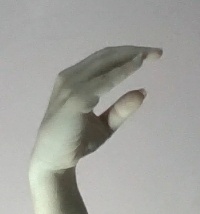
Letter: jeem